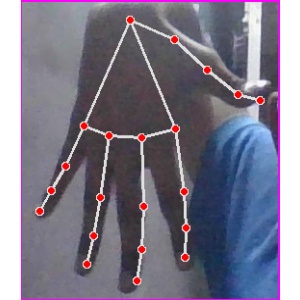
अक्षर: ढ